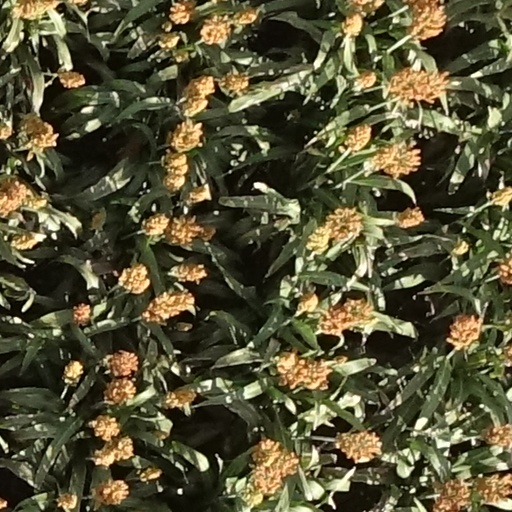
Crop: sorghum